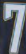
Number: 7